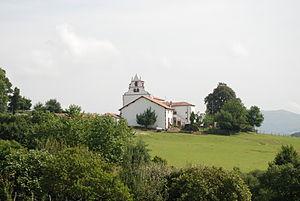
Macaye est une commune française située dans le département des Pyrénées-Atlantiques, en région Nouvelle-Aquitaine.